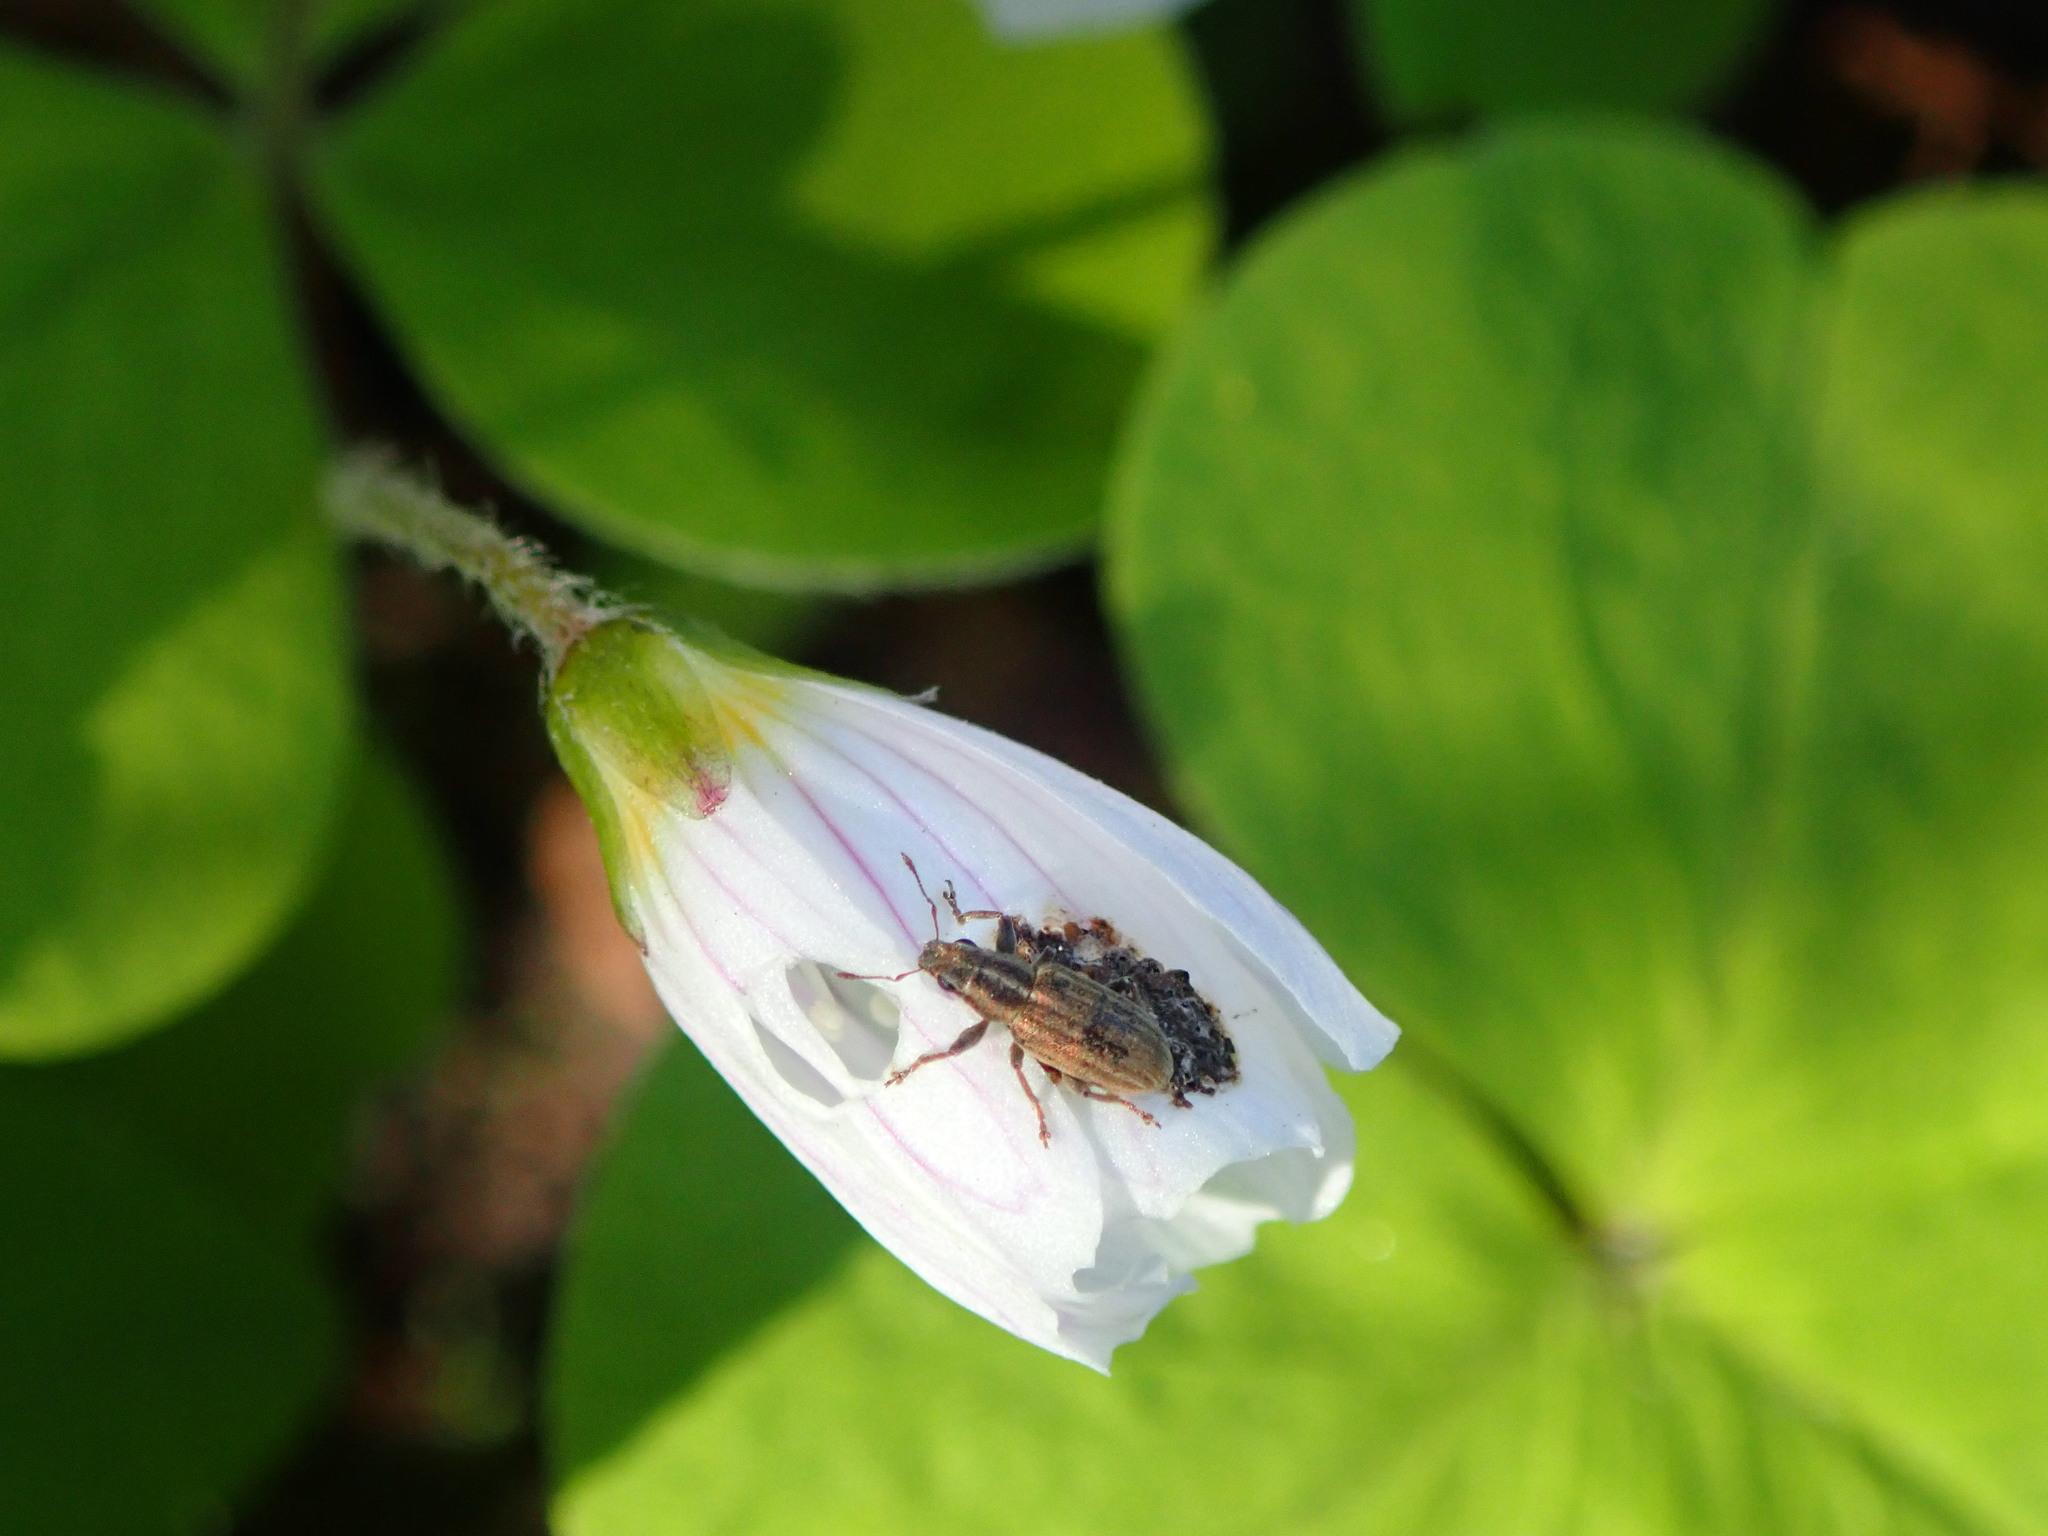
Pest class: pea_leaf_weevil